Monk Fryston railway station

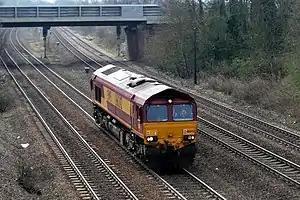
66 242 at Monk Fryston; the station was just beyond the bridge

Monk Fryston railway station was a railway station serving the village of Monk Fryston in North Yorkshire, England. Previously, Milford Junction and Old Junction (Gascoigne Wood) served as an interchange between the Leeds and Selby and the York and North Midland Lines, however when they closed in the early 1900s, Monk Fryston was opened to cover for this loss of interchange. Though the station had four tracks through it, it only ever had two platforms. The station closed to passengers in 1959, and then completely in 1964.